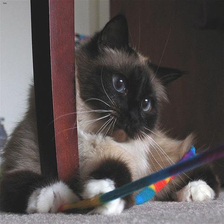
Species: cat
Breed: Birman